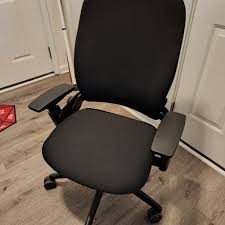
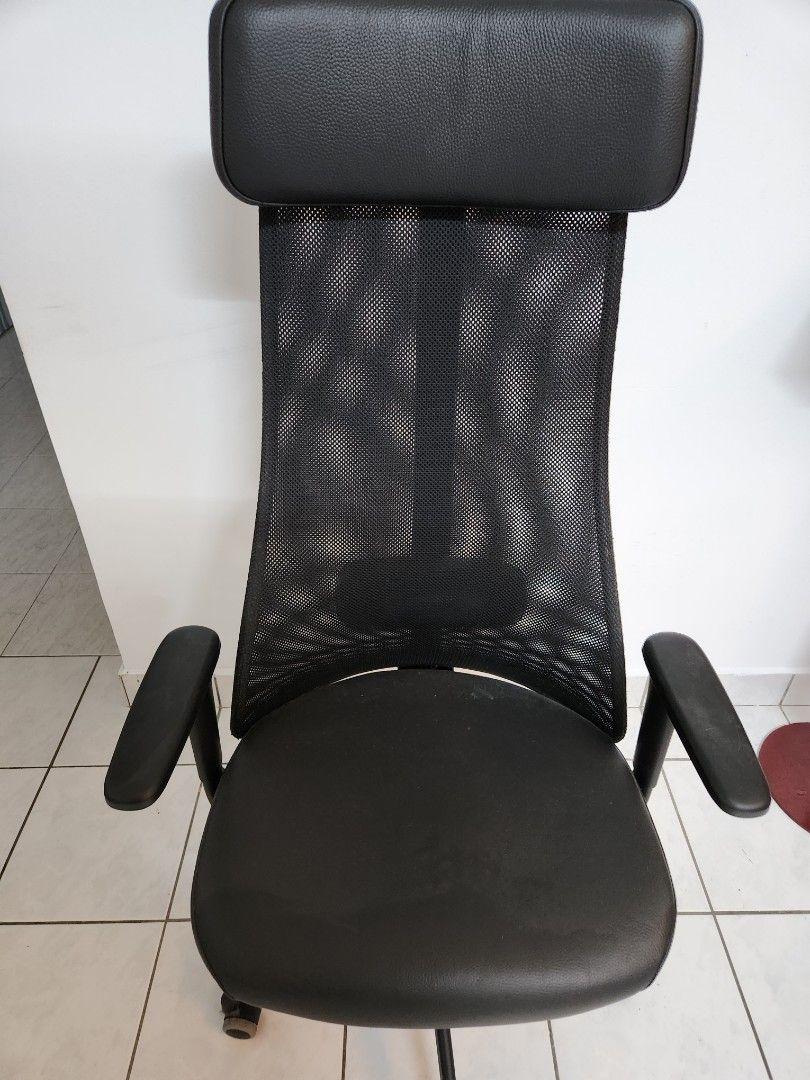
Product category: items_chair
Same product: no